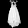
Label: Dress